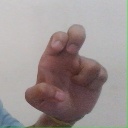
अक्षर: अ